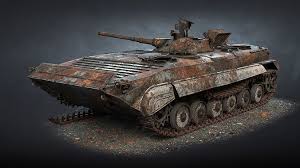
Label: BMP